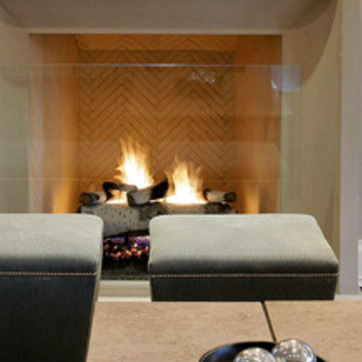
Material: other